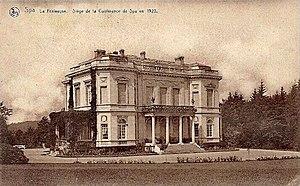
Le Château de la Fraineuse est un château situé près de Spa en Belgique.
Cette page regroupe l'ensemble du patrimoine immobilier classé de la ville belge de Spa.
En 1918, plusieurs conférences réunissant les dirigeants du Reich impérial, parfois en présence de représentants austro-hongrois, sont convoquées à Spa en Belgique, siège de l’Oberste Heeresleitung, le commandement suprême de l'armée impériale allemande, depuis son installation dans la ville à la fin de l'hiver 1918. Gouvernementales, elles sont toutes présidées par l'empereur allemand Guillaume II, avec le concours du chancelier du Reich, et coprésidées par l'empereur-roi Charles Iᵉʳ lorsqu'il est présent. Réunissant également des responsables ministériels et des militaires de haut rang, aussi bien du Reich que de la double monarchie, ces conférences sont supposées, selon le gouvernement impérial allemand, définir la politique menée par le Reich et ses alliés de la Quadruplice, notamment en effectuant un partage des conquêtes, par les armées des puissances centrales, en territoires à annexer par le Reich et la double monarchie, tout en définissant au sein de leurs conquêtes respectives les zones d'influence allemande et austro-hongroise.